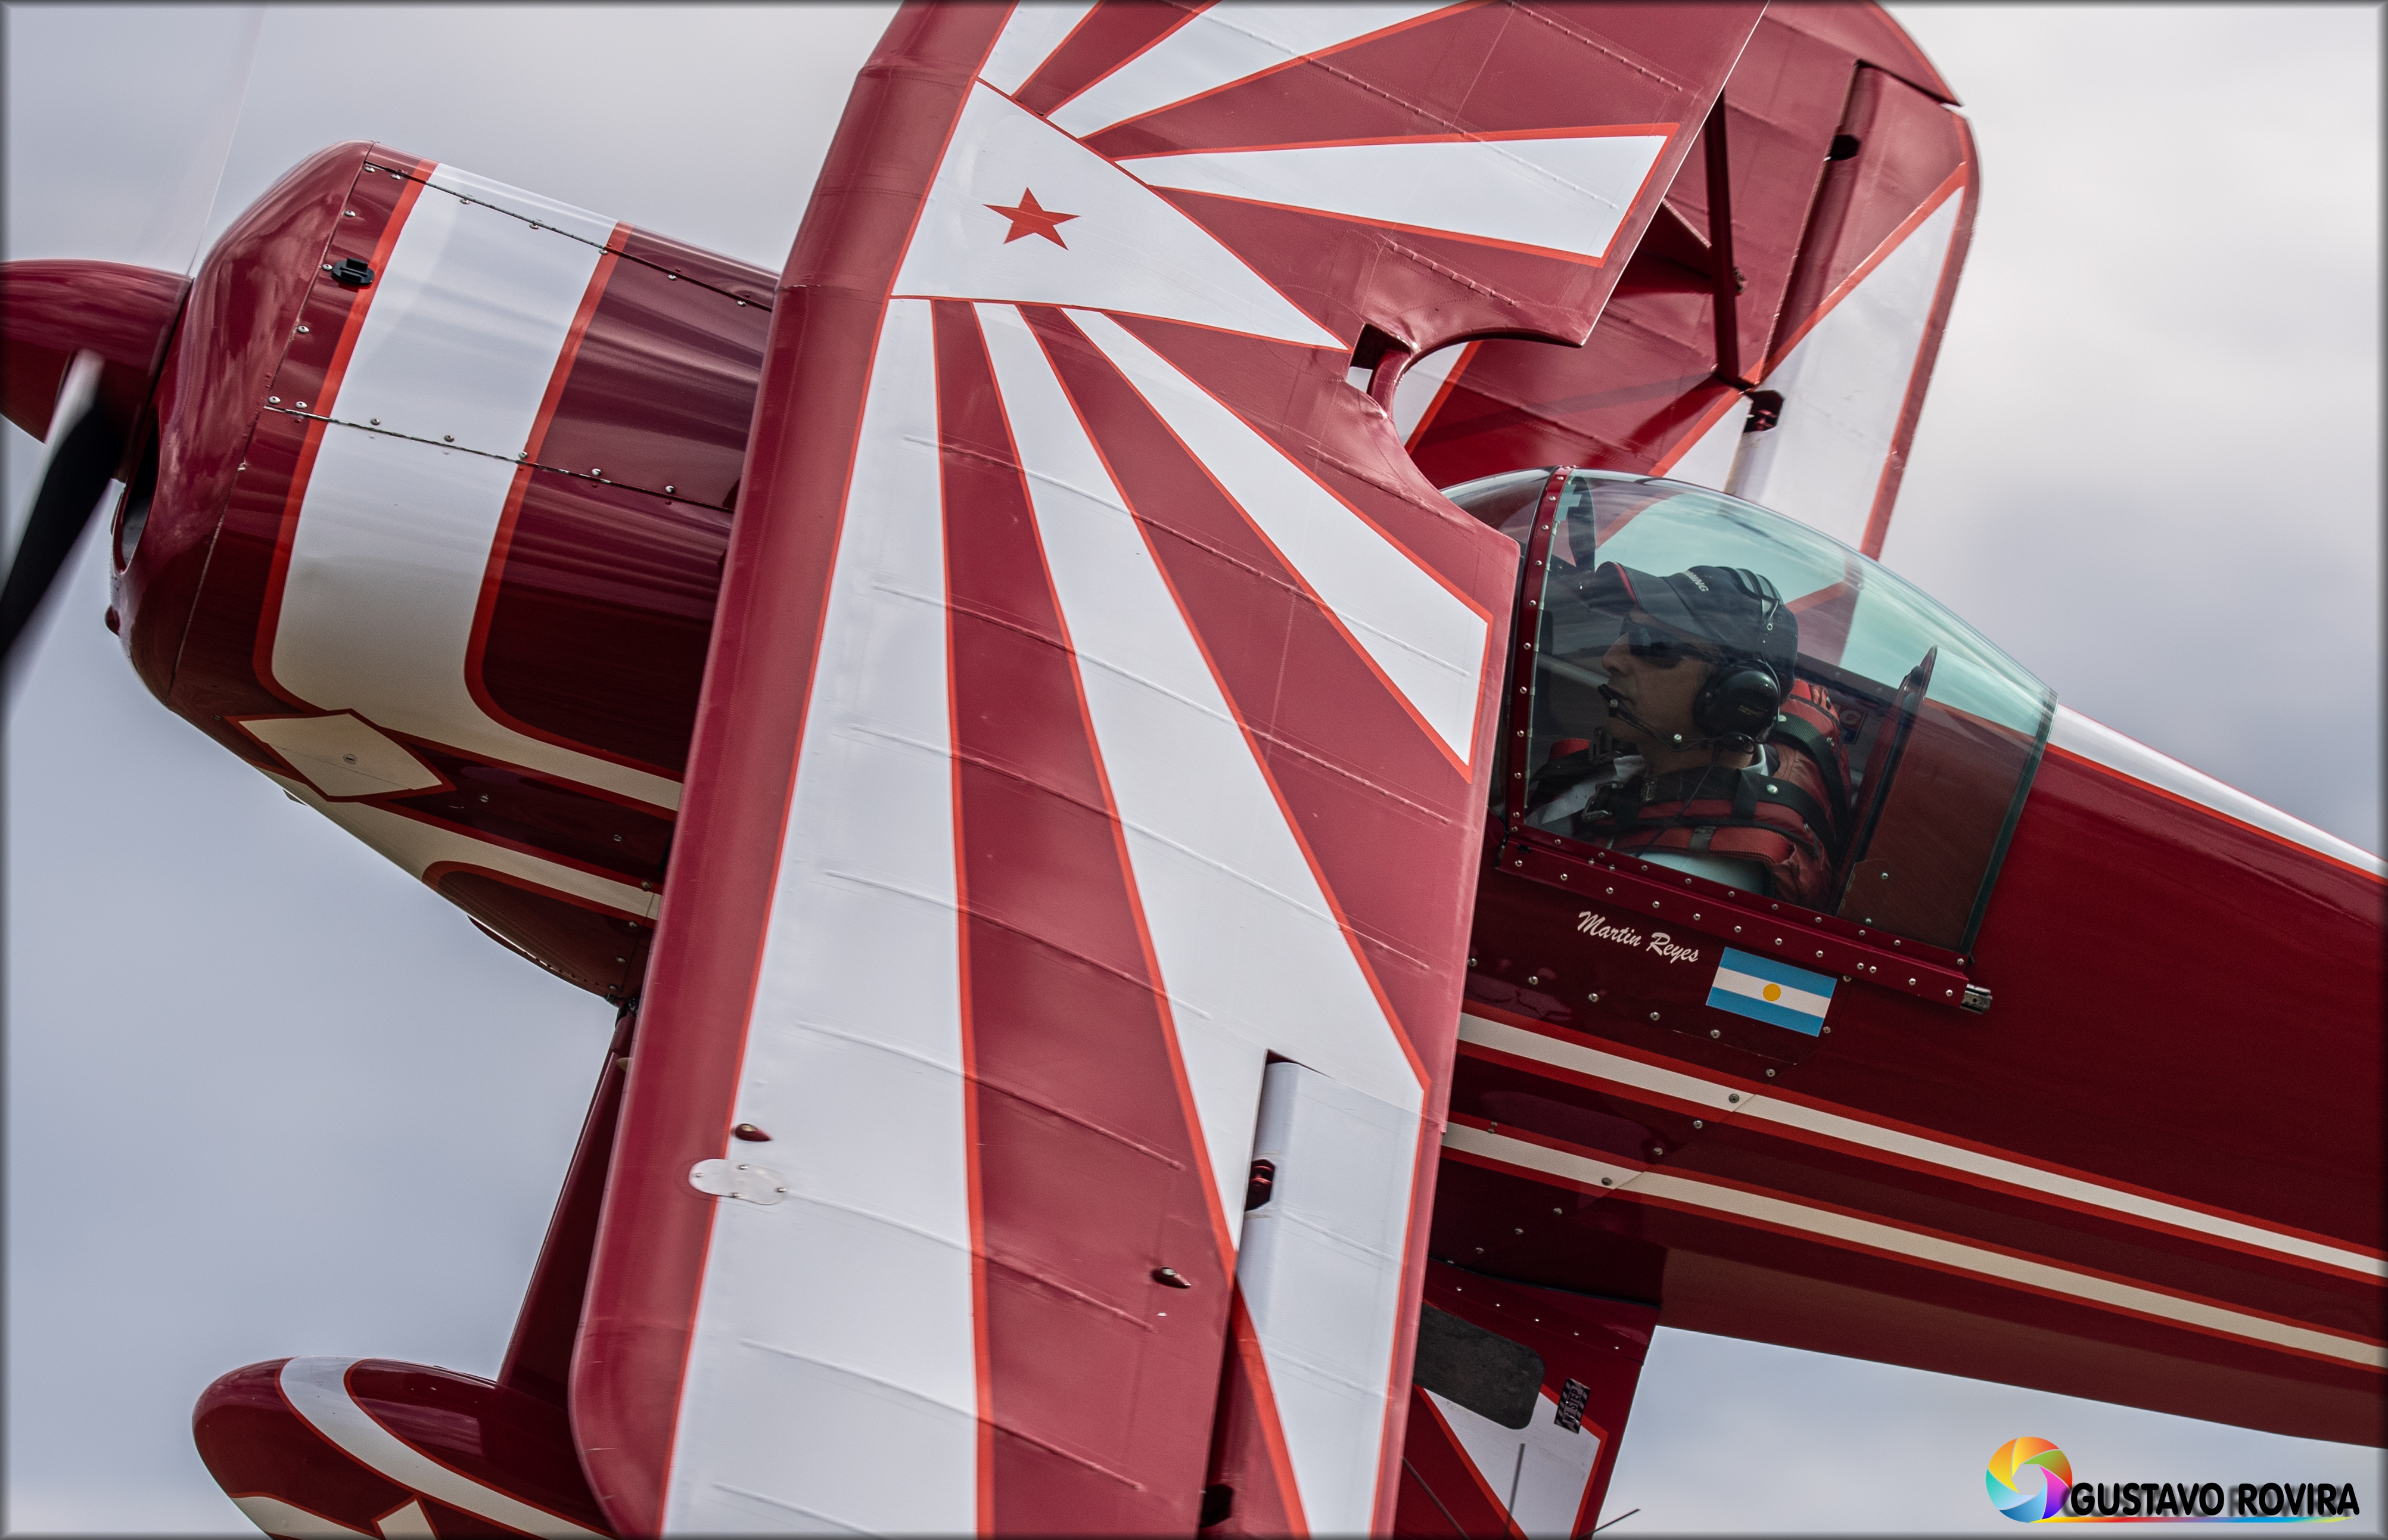
airplan, sky, vehicle, aircraft, triangle, building, font, aviation, carmine, machine, soft drink, aircraft engine, wing, air racing, aerospace manufacturer, aerospace engineering, jet engine, general aviation, crane, flag of the united states